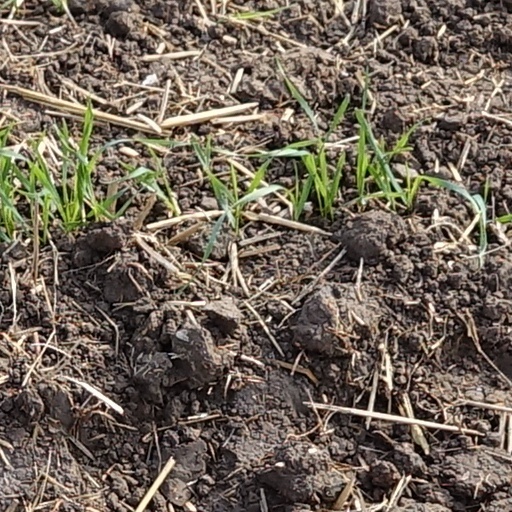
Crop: wheat